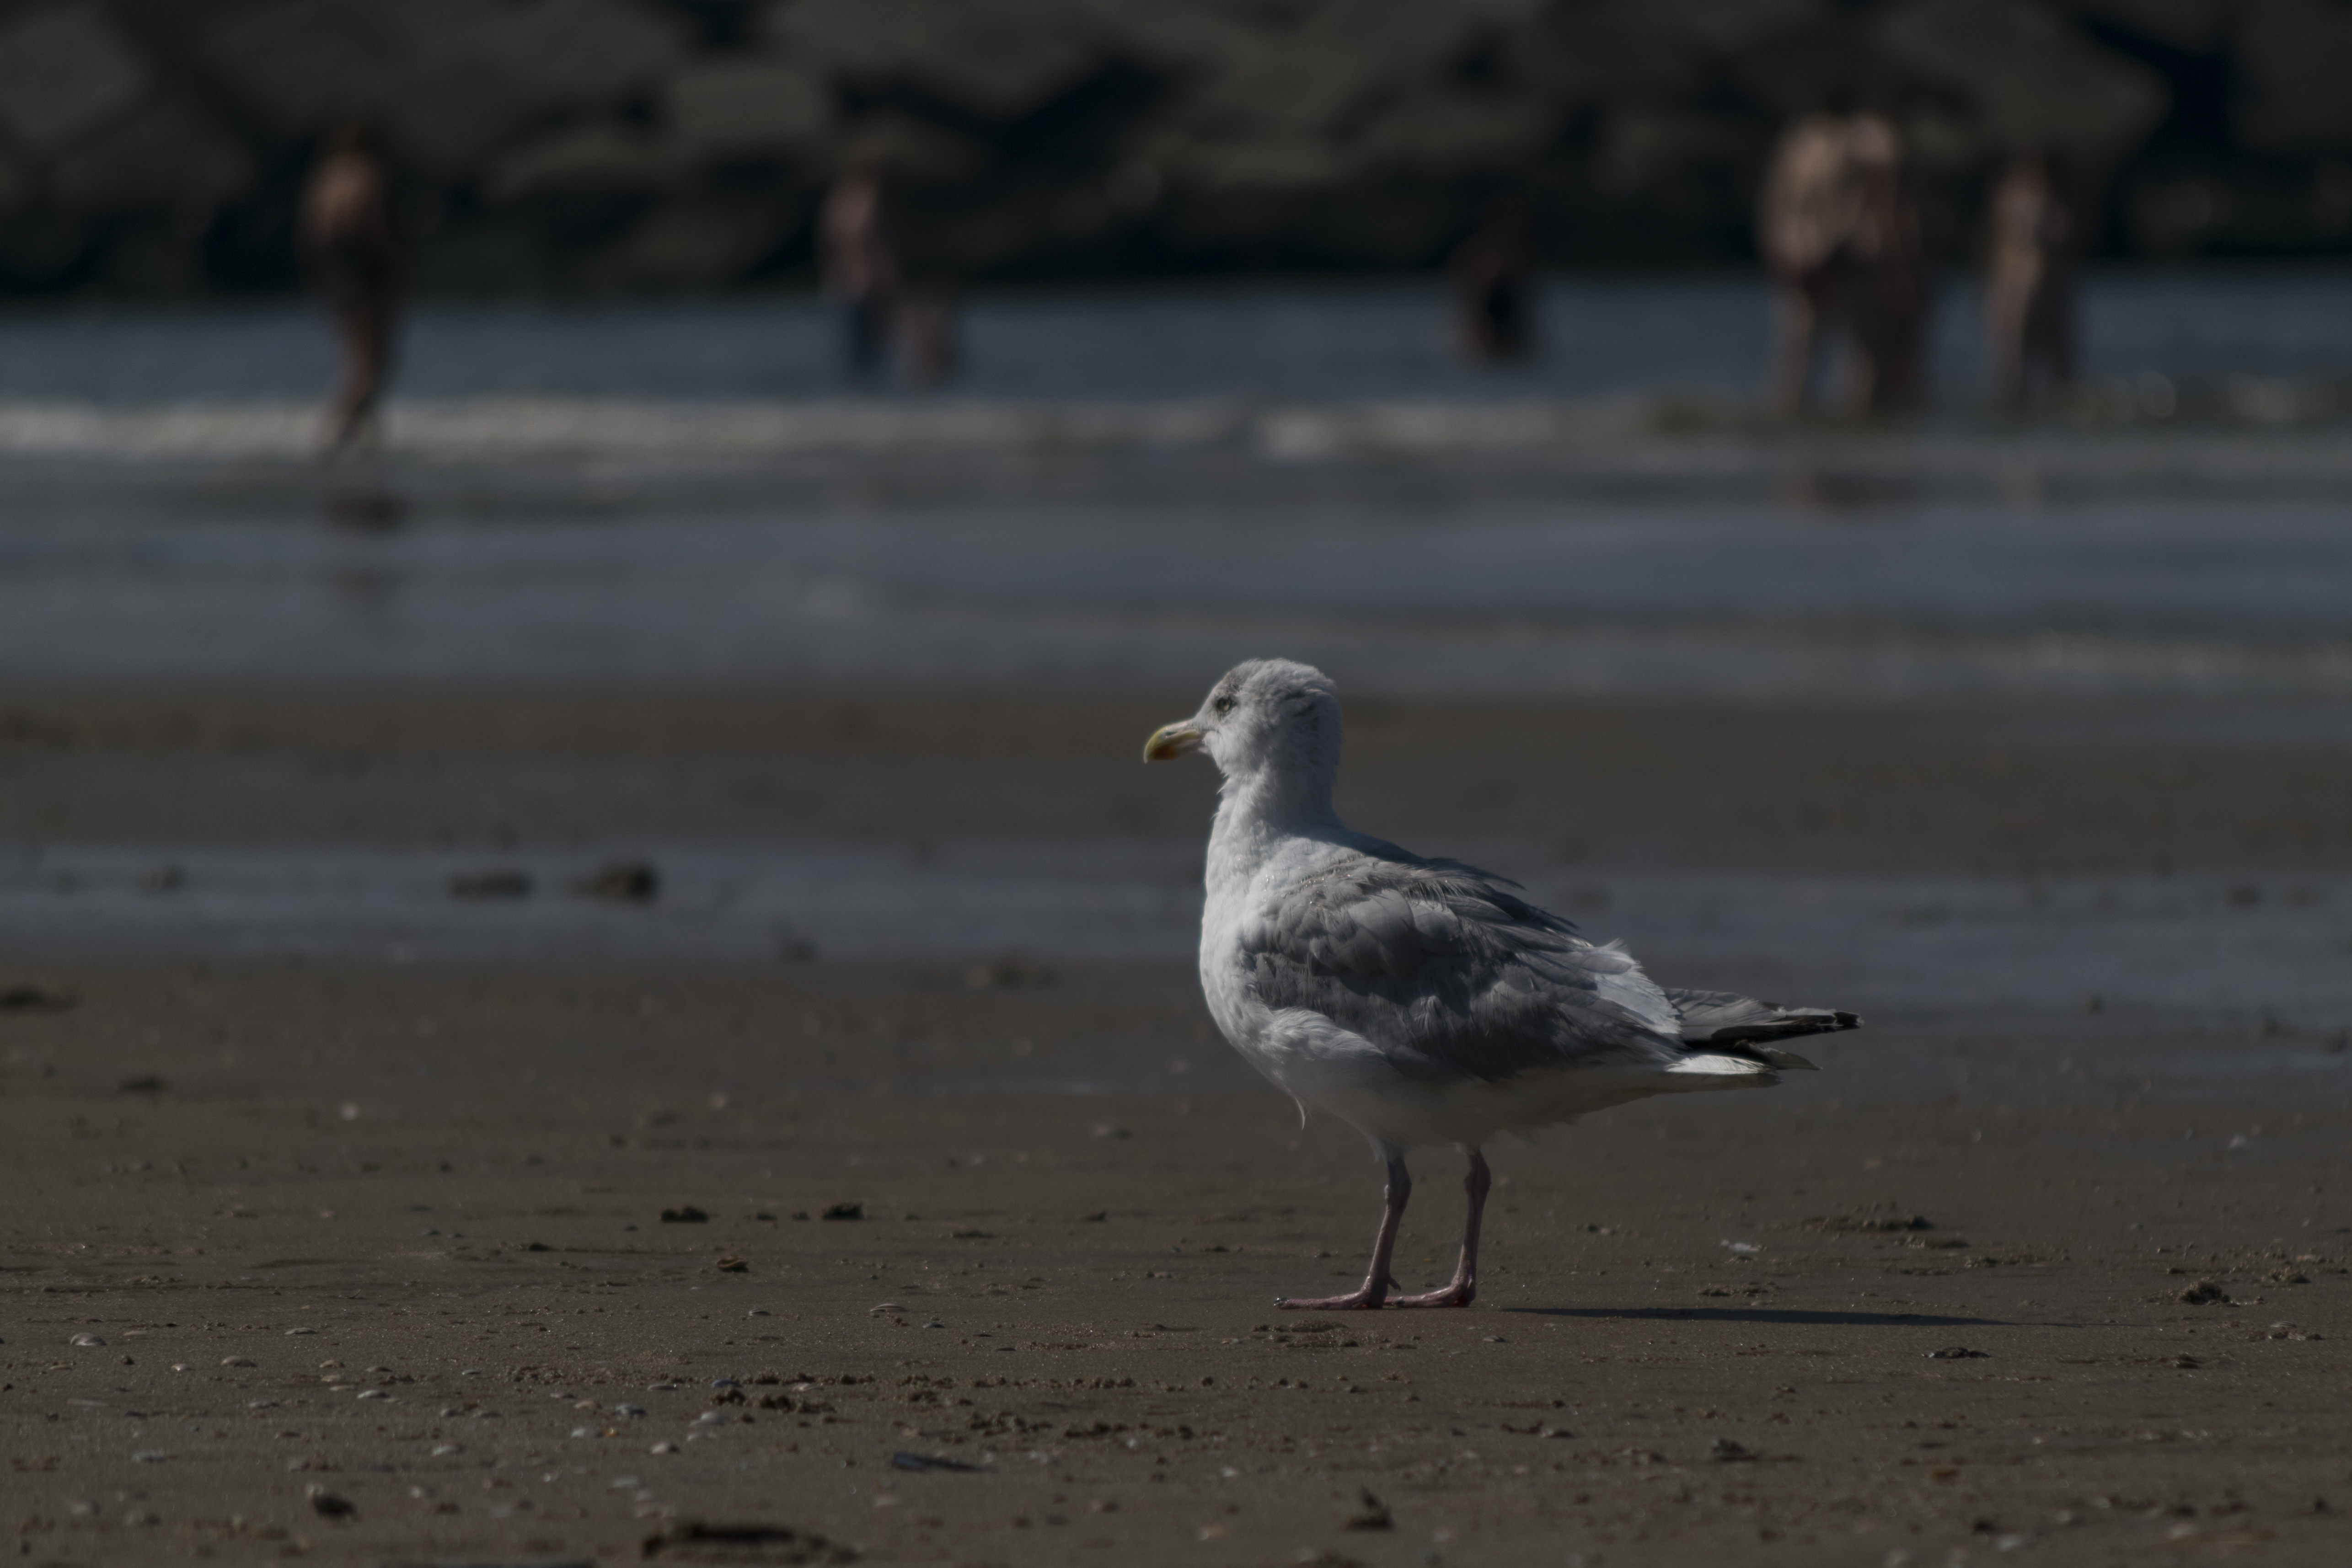
beach, sea, coast, nature, outdoor, sand, bird, shore, animal, seabird, seagull, wildlife, gull, beak, nikon, fauna, nederland, strand, scheveningen, denhaag, netherlands, aquaticbird, outdoorphotography, vertebrate, depthoffield, shorebird, paulvandevelde, pdvandevelde, padagudaloma, natuurfotografie, naturephotographer, nederlandinfotos, scherptediepte, thehague, meeuw, zeemeeuw, thehaguebeach, charadriiformes, european herring gull